EPROM

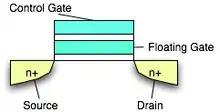
A cross-section of a floating-gate transistor

Development of the EPROM memory cell started with investigation of faulty integrated circuits where the gate connections of transistors had broken. Stored charge on these isolated gates changes their threshold voltage.